Osamu Dazai

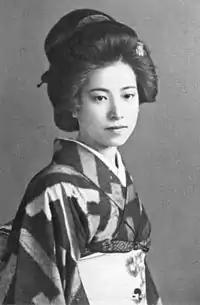
Tomie Yamazaki, Dazai's last lover

In July 1947, Dazai's novel "Shayo" ("The Setting Sun", translated 1956) was published. It depicts the decline of the Japanese nobility after the war. It was partly based on the diary of Shizuko Ōta, an admirer of Dazai's work who first met him in 1941. The pair had a daughter, Haruko, in 1947.